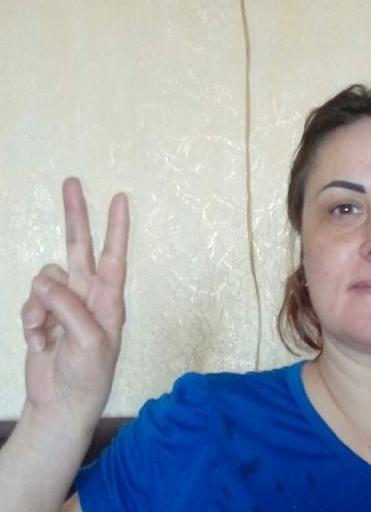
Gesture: peace